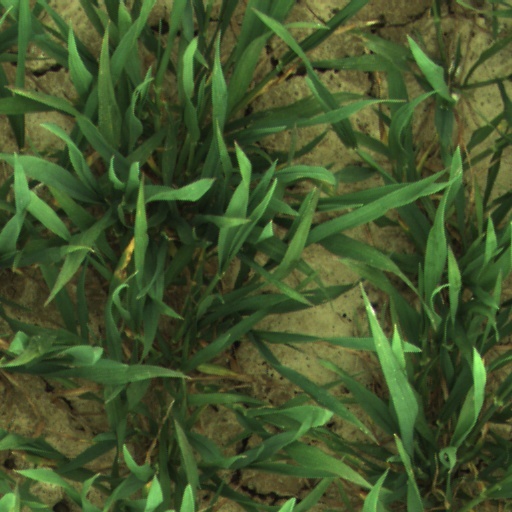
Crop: wheat